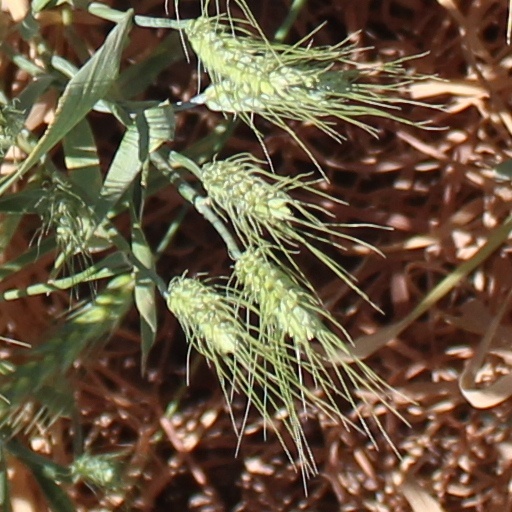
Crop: wheat